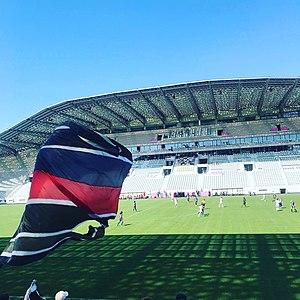
PSG-Soyaux Féminines Stade Jean Bouin
La saison 2019-2020 du Paris Saint-Germain est la quarante-neuvième saison de son histoire et la trente-troisième en première division.